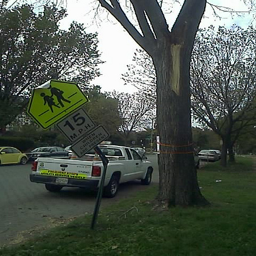
A speed limit sign is all bent over.
A road sign with a bent rod stands in front of a truck which is parked on a street next to a tree; other cars also line the road
A bent crosswalk sign is bent to the left on a residential street where cars are parked on both sides of the road.
A street sign that has been bent sideways.
This is an image of a bent 15mph and crosswalk sign.